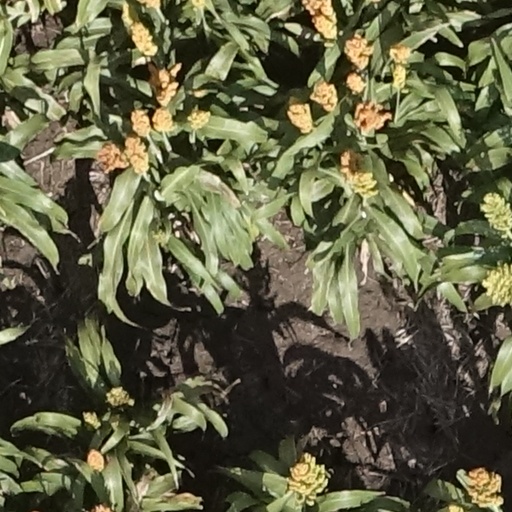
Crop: sorghum